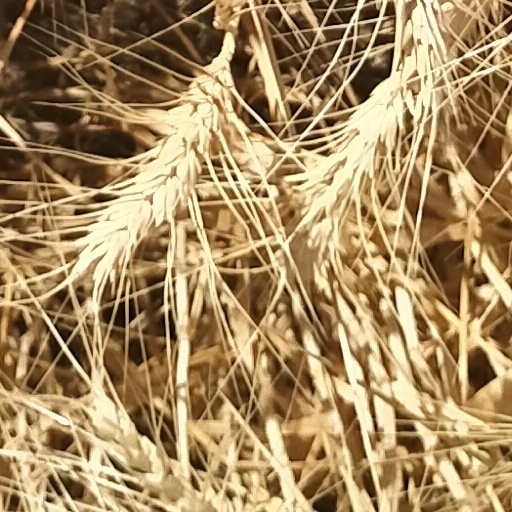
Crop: wheat